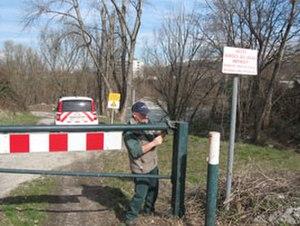
Tournée d'inspection sur la digue du Drac au Pont-de-Claix (Isère).
L'Association départementale Isère Drac Romanche est un établissement public à caractère administratif créé en 1936 par le Conseil d'État. Il a pour vocation l’entretien du système de protection contre le risque d’inondation dans les plaines de l’Isère, du Drac et de la Romanche. Sa mission se décline par des interventions visant à préserver l’intégrité des digues et des ouvrages associés. Il réalise les études et les travaux nécessaires à leur conservation. Face aux crues et aux enjeux présents en arrière des digues, il garantit l’efficacité du système de protection grâce à une surveillance continue.